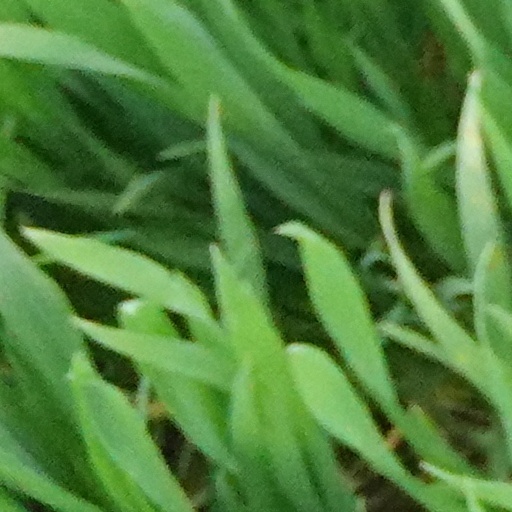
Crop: wheat